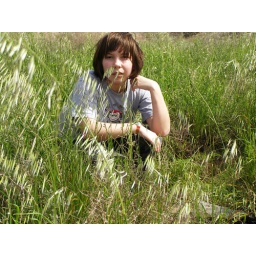
girl in green